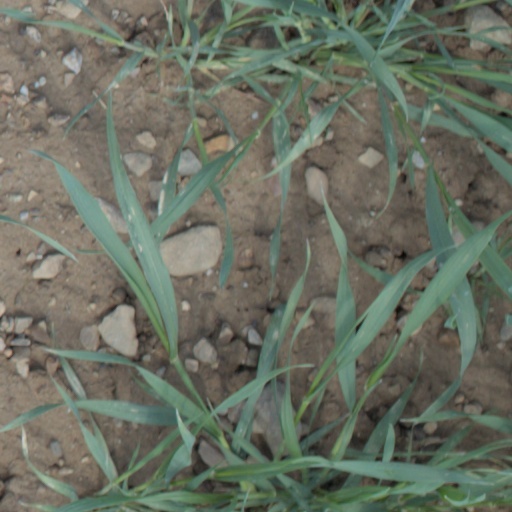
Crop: wheat